Bostanji

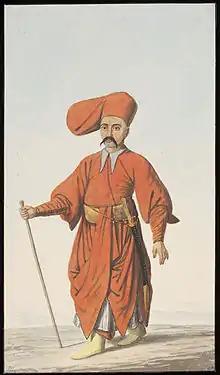
A guard of the bostanji corps

A bostanji (also spelled bostandji or bostangi; from , literally "gardener") was a member of one of the types of imperial guards of the Ottoman Empire. The bostanji were mainly responsible for protecting the sultan's palace and its premises. They also guarded the seraglio and rowed the sultan's barge. Their chief was called the bostanji-bashi, and he had the rank of a pasha. The bostanji at one time numbered 3000, and were united with the janissaries, another Ottoman imperial guard corps, in military duty. In wartime their strength was 12,000. By the beginning of the 20th century their number was about 600.